6th Maryland Regiment

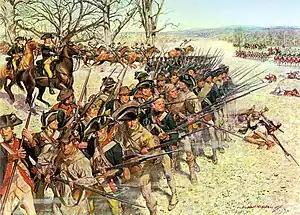
An example of the Maryland Line fighting at the Battle of Guilford Courthouse.

In June 1775, the Second Continental Congress authorized the formation of a "Maryland Line", an entire militia composed and financed by Maryland to be incorporated into the newly formed Continental Army. On 18 January 1776, the Maryland government carried out the orders of the Second Continental Congress and created the following regiments: